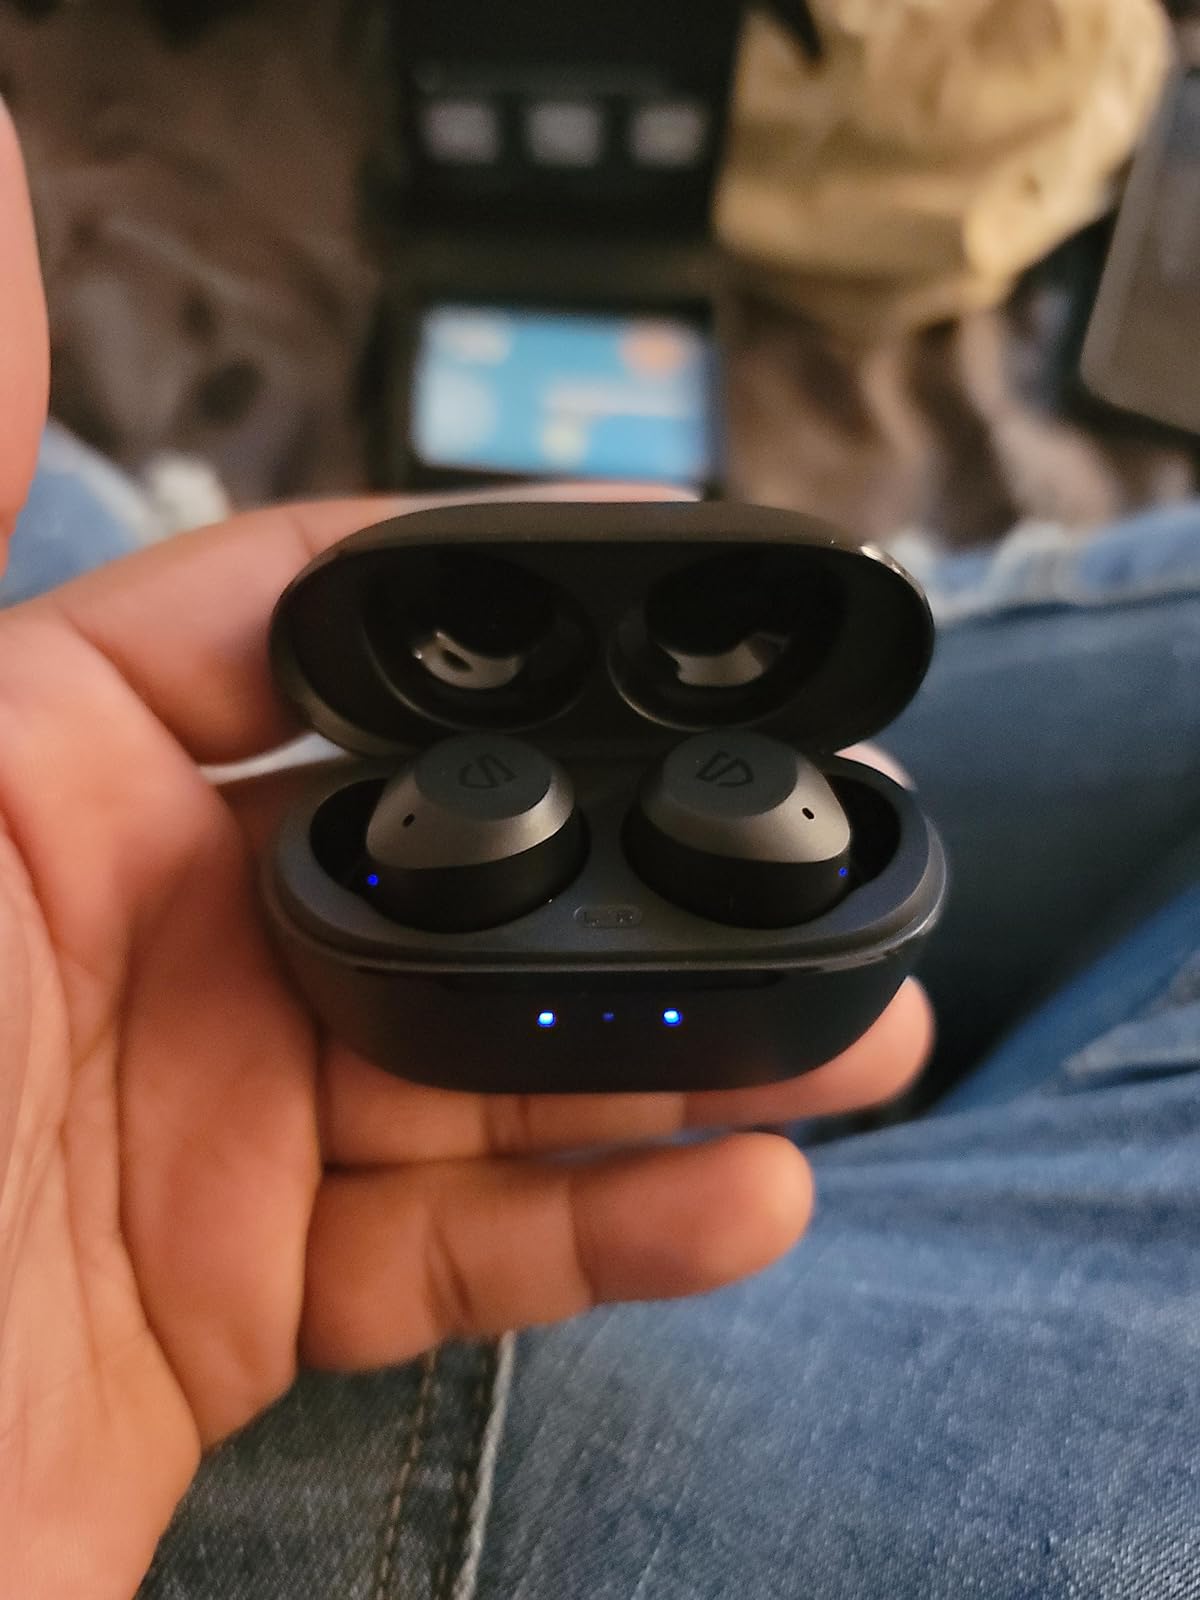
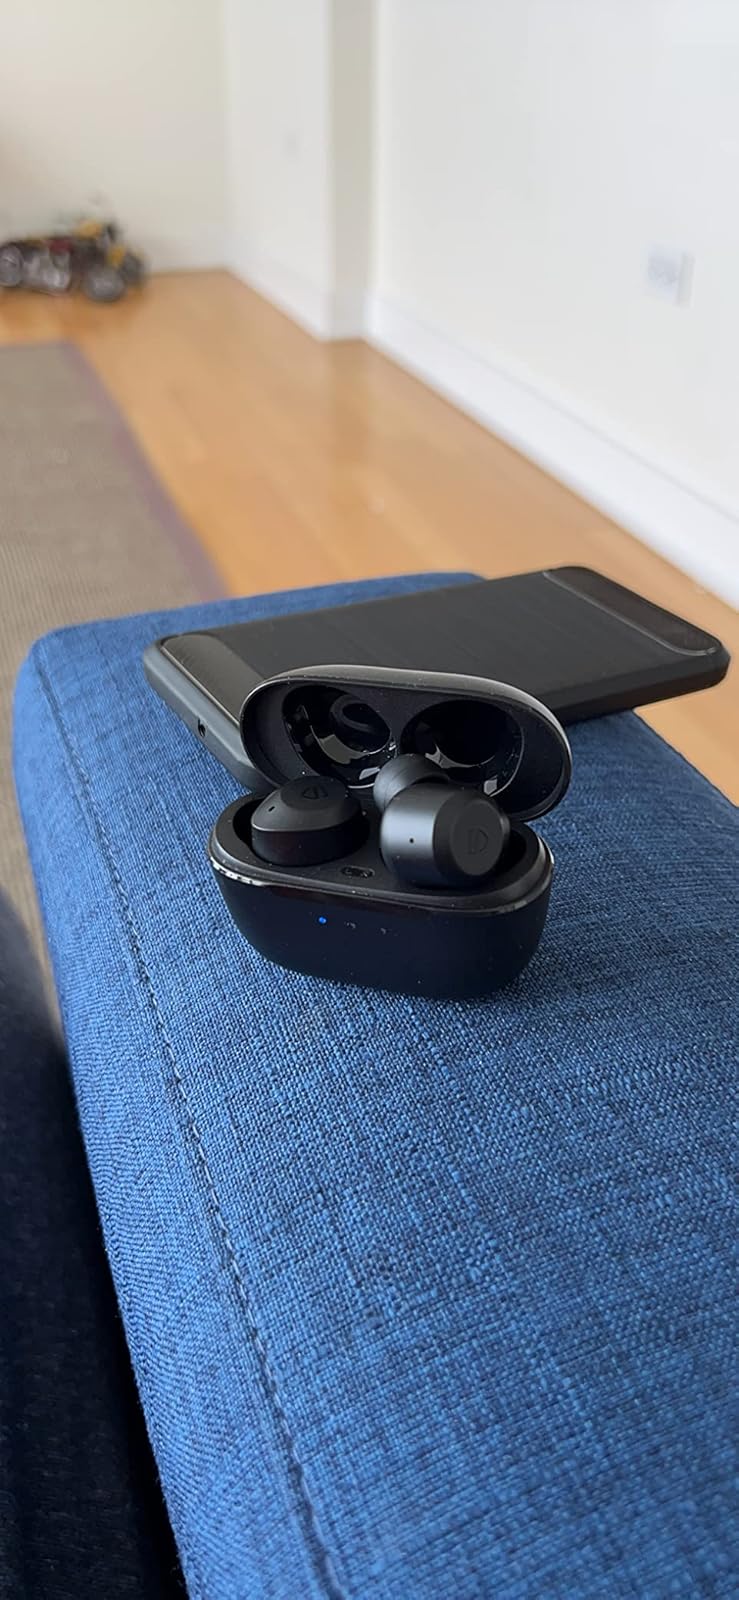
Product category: earbuds
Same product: yes